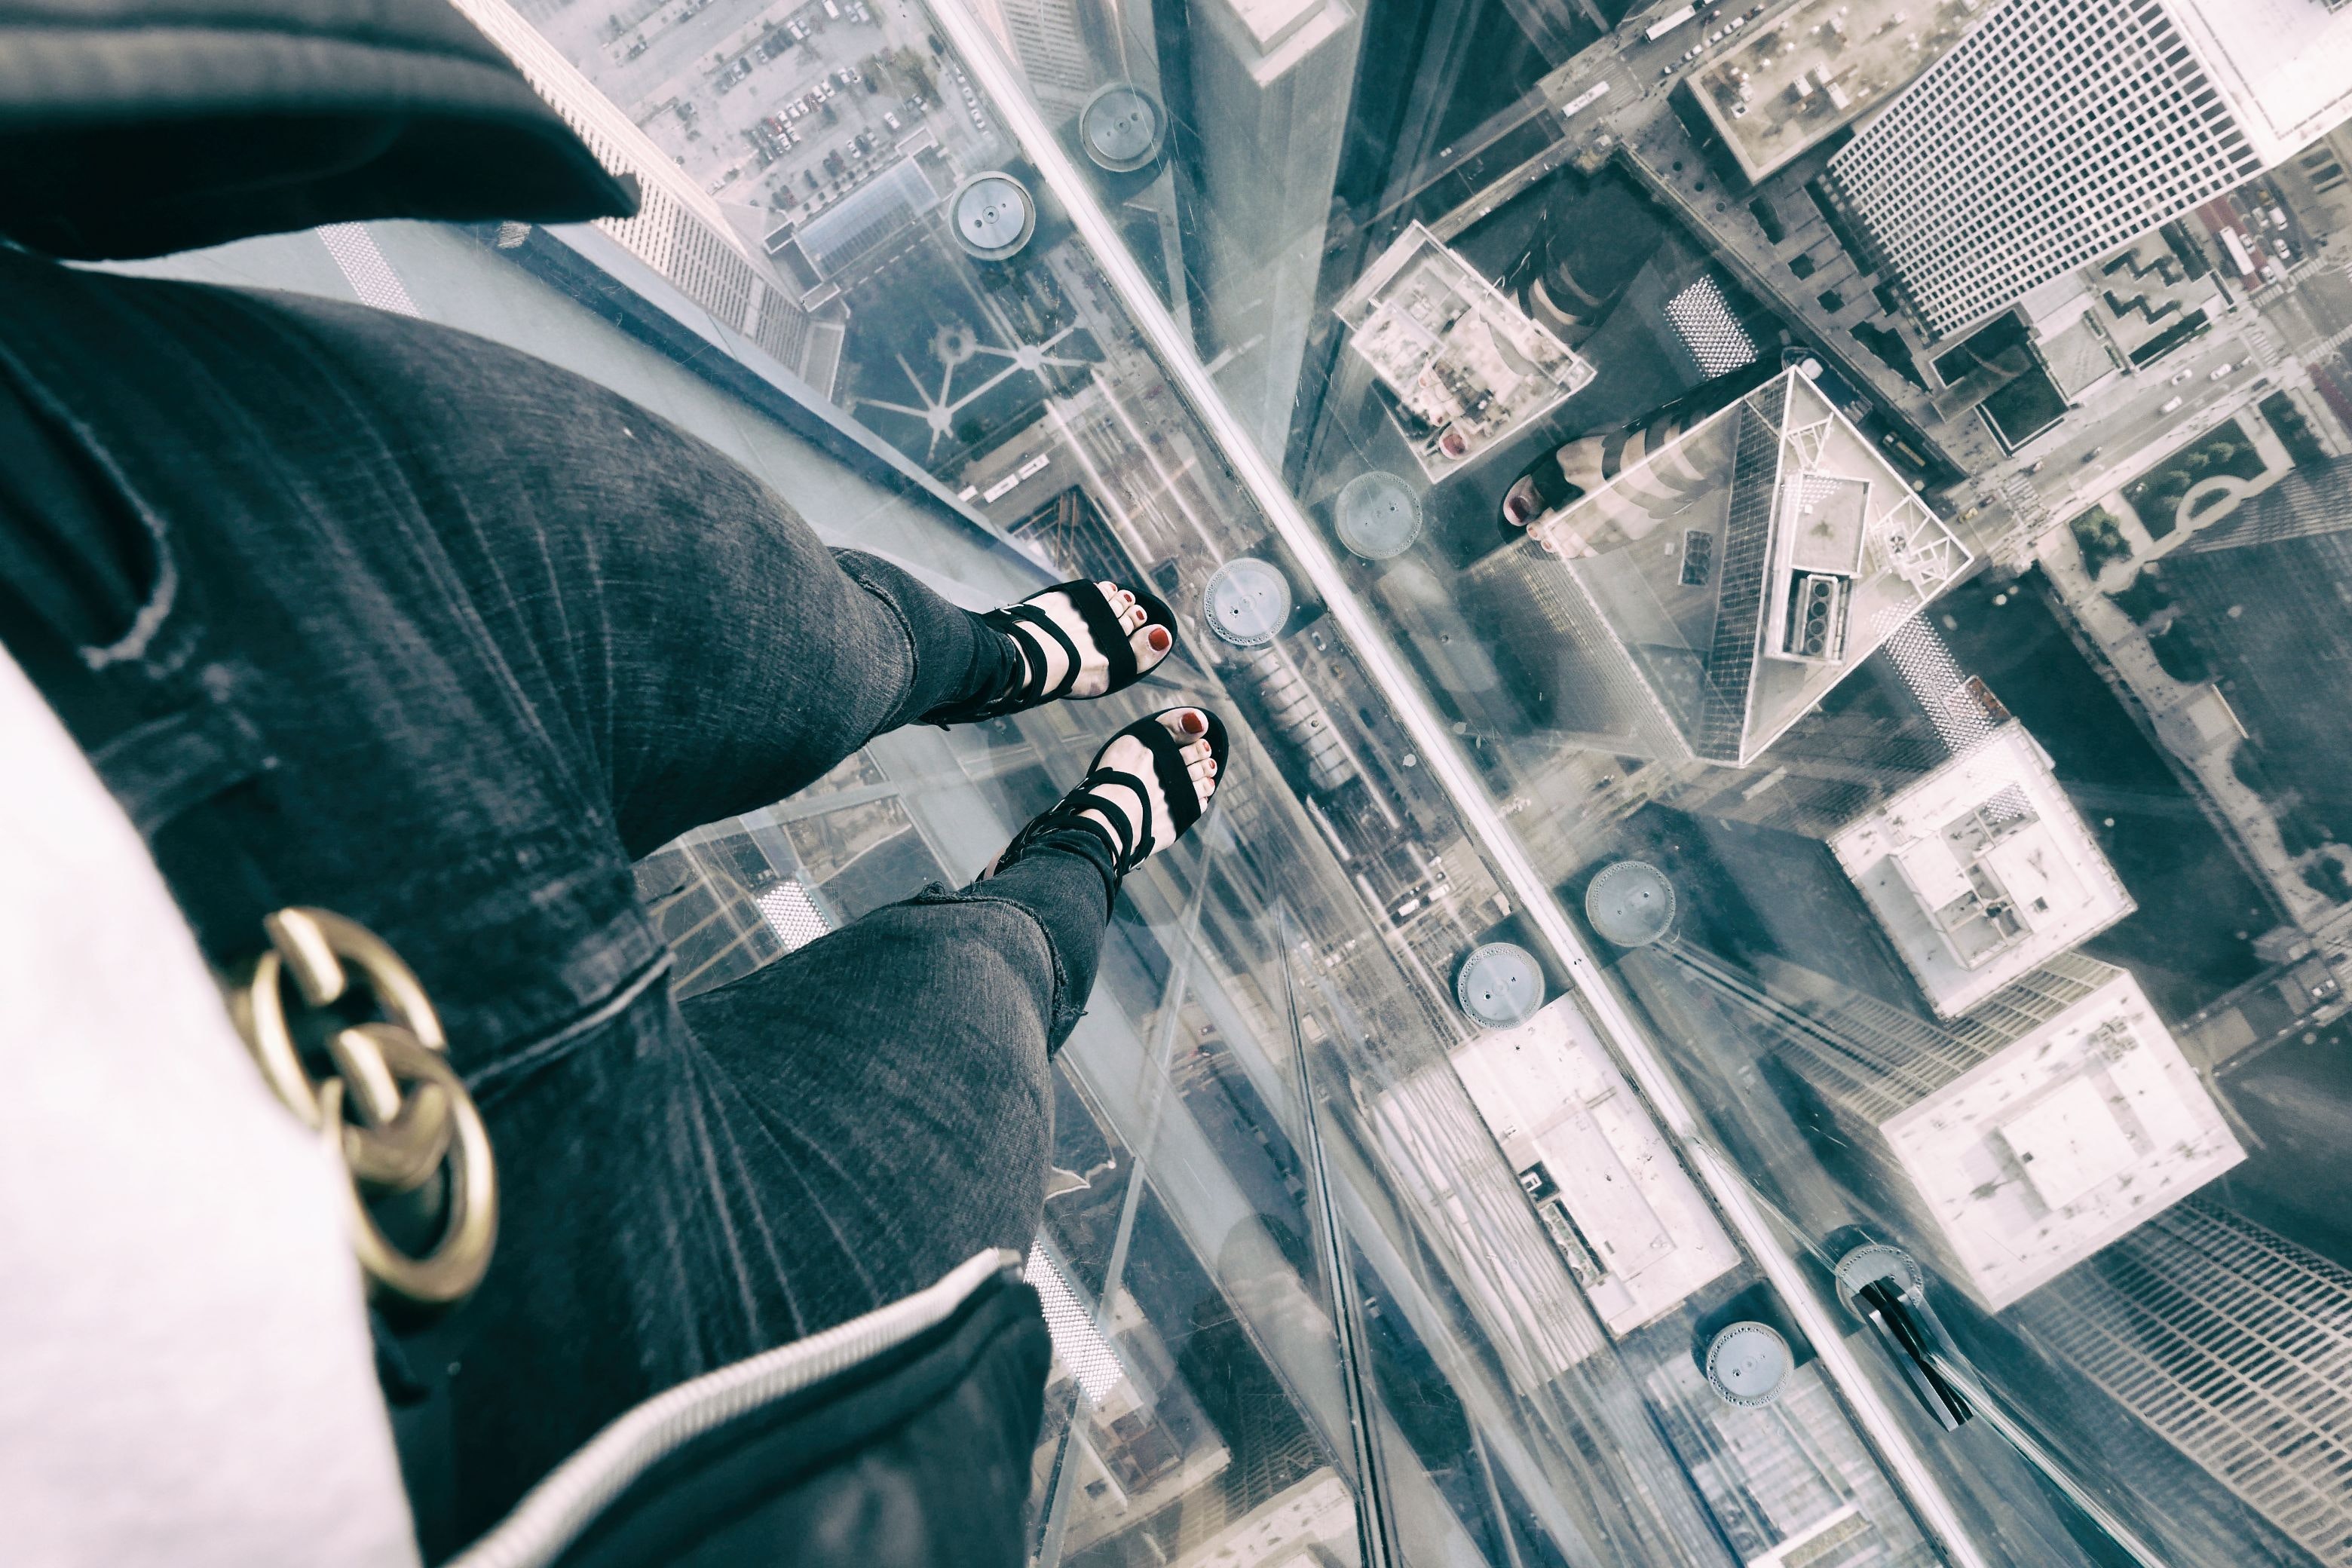
photograph, black and white, snapshot, urban area, photography, monochrome, hand, architecture, monochrome photography, city, style